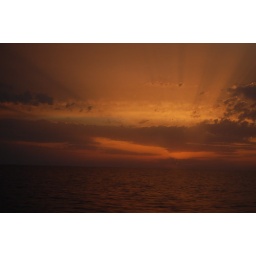
There's a small green flash over the cloud